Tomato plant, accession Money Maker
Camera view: tilt-top (135 deg); turntable rotation: 300 degrees
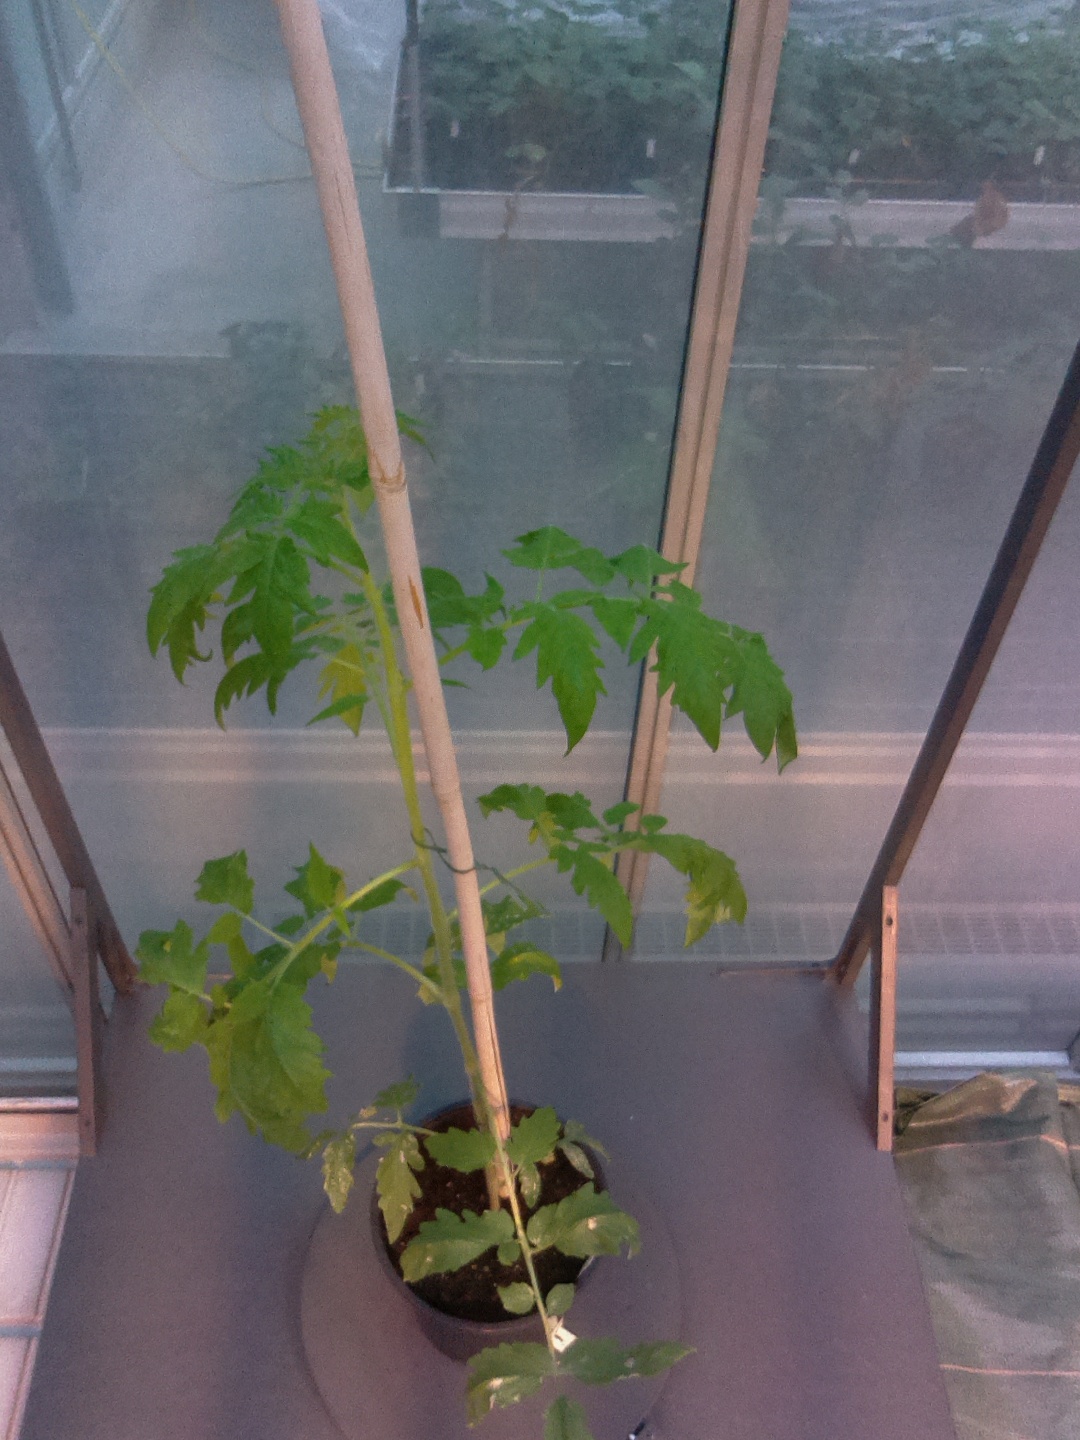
BBCH growth stage 51: First inflorence visible, visible closed flower bud